Fairstead, Norfolk

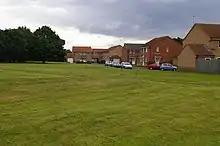
Green space in Fairstead

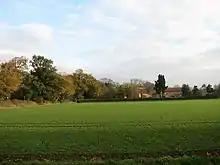
Houses in Fairstead

The Fairstead Estate is a suburb of King's Lynn, Norfolk, England. The population of Fairstead ward of King's Lynn and West Norfolk Borough at the 2011 Census was 6,479.